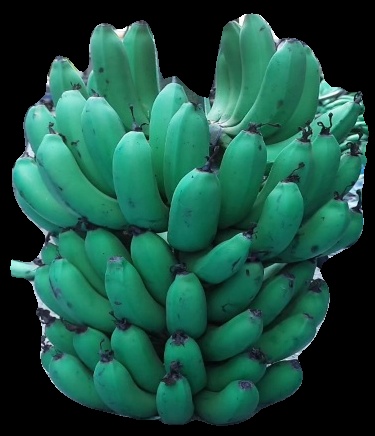
Variety: pachbale
Grade: grade2